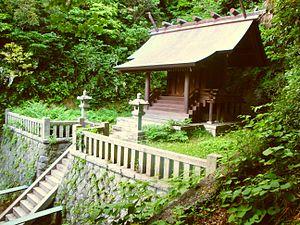
Fondé en 710, l'Amanawa Shinmei-jinja est le plus ancien sanctuaire shinto de Kamakura. Il est dédié à la déesse du Soleil Amaterasu. Selon un ancien document, Histoire du Amanawa-ji Shinmei-gū conservé par le sanctuaire, le fondateur du Amanawa Shinmei-jinja est le fameux prêtre Gyōki. Un homme puissant et riche nommé Tokitada Someya finance la construction.